Rhineland massacres

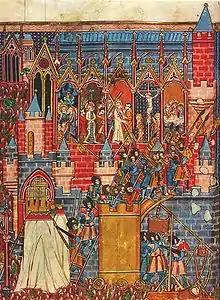
Siege and Capture of Jerusalem, 1099

Later in 1096, Godfrey of Bouillon also collected tribute from the Jews in Mainz and Cologne, and would have participated in pogroms himself if he had not been ordered by Henry IV not to do so. Saint Louis University Professor Thomas F. Madden, author of "A Concise History of the Crusades", claims the Jewish defenders of Jerusalem retreated to their synagogue to "prepare for death" once the Crusaders had breached the outer walls of the city during the siege of 1099. The chronicle of Ibn al-Qalanisi mentions the building was set on fire while the Jews were still inside. The Crusaders were supposedly reported as hoisting up their shields and singing "Christ We Adore Thee!" while they circled the fiery complex." However, a contemporary Jewish letter written shortly after the siege does not mention the burning synagogue. But playing on the religious schism between the two sects of Judaism, Arabist S.D. Goitein speculates the reason the incident is missing from the letter is because it was written by Karaite Jews and the synagogue belonged to Rabbinic Jews.